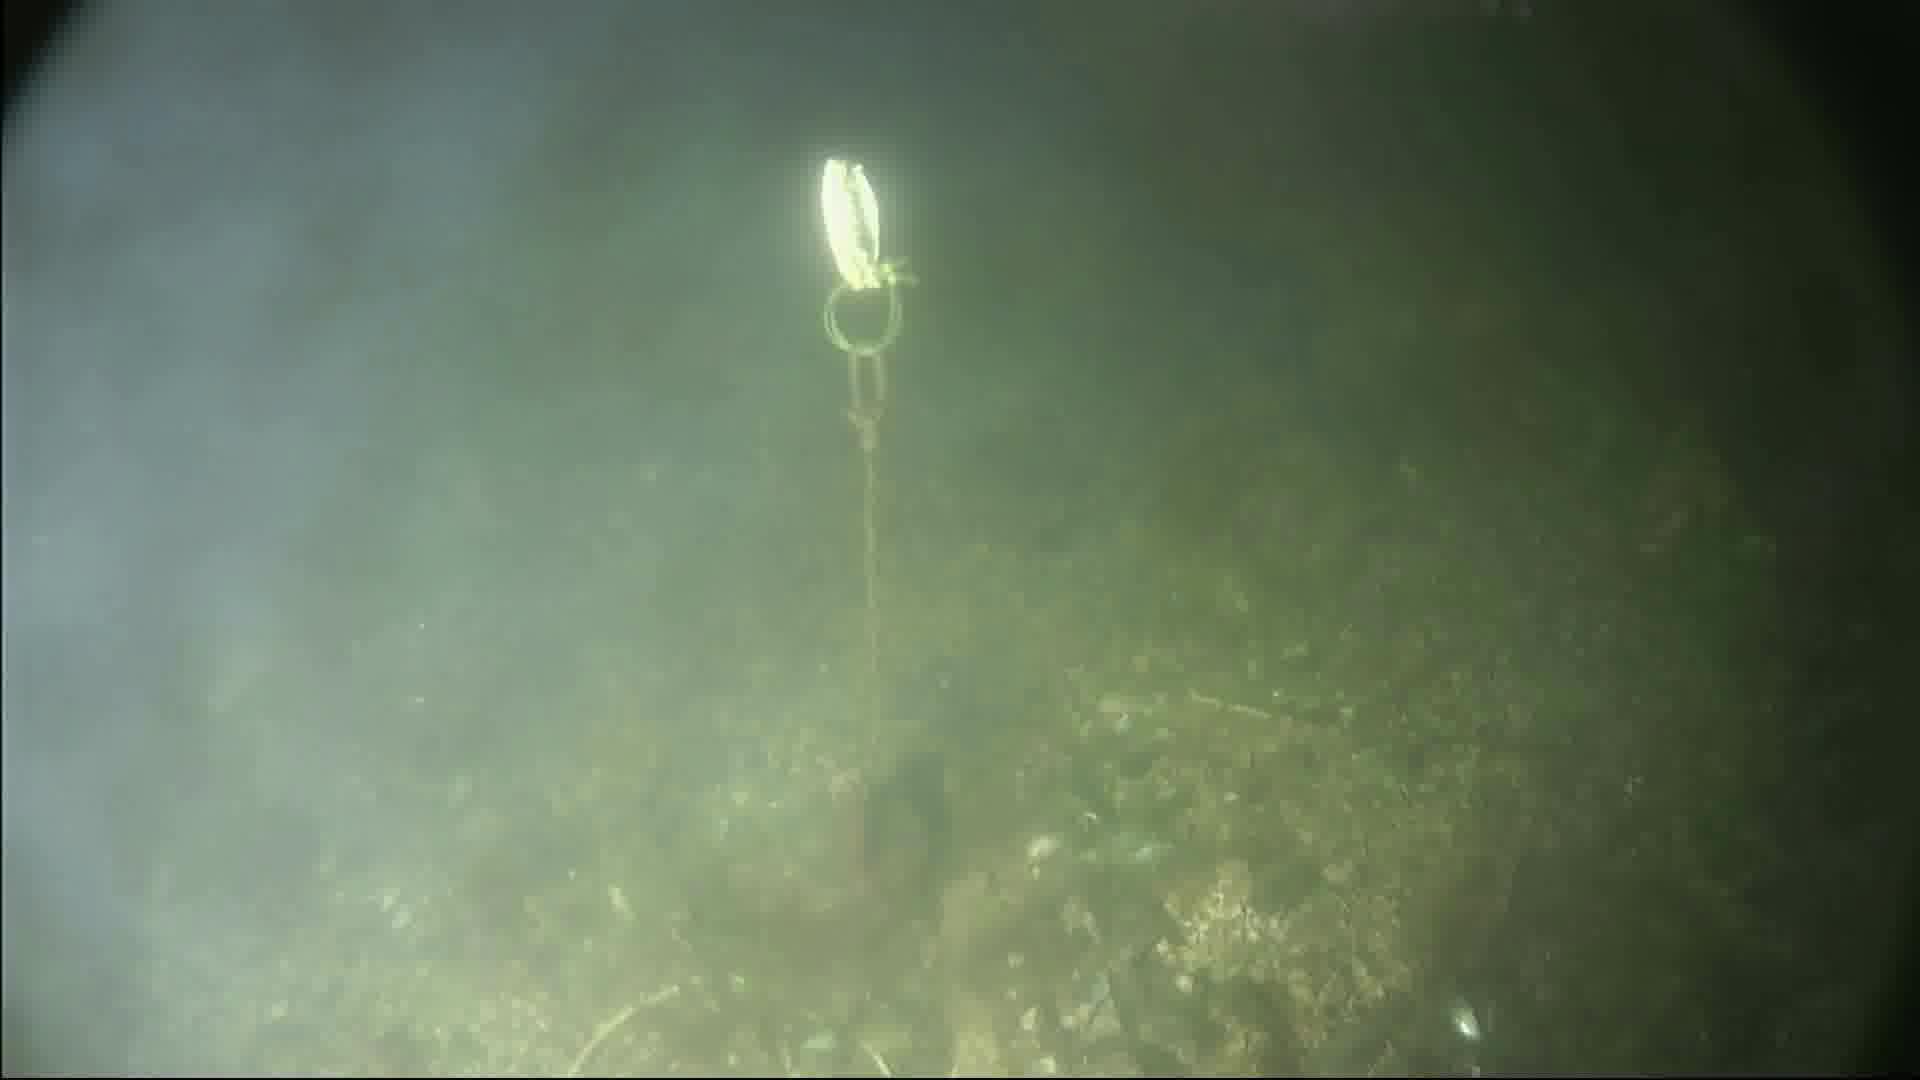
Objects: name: crab